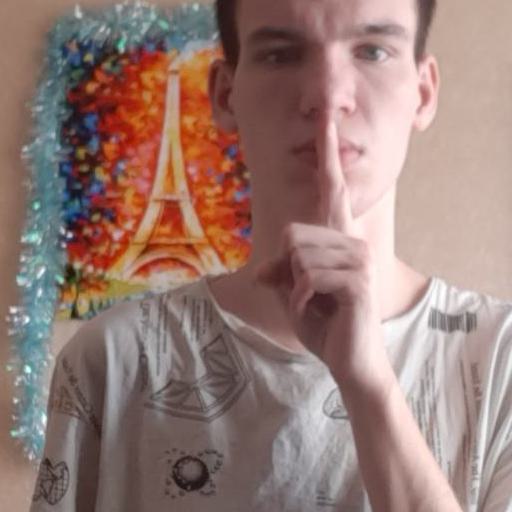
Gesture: mute